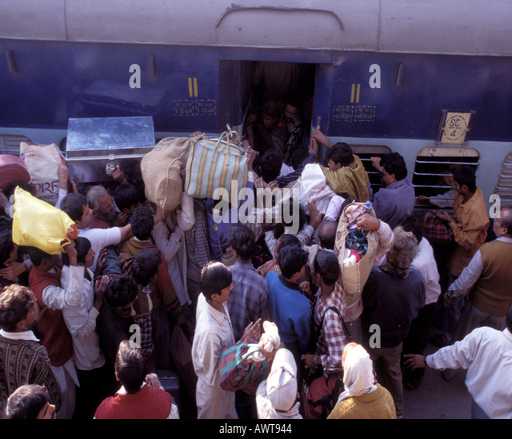
crowd of passengers trying to get inside indian district